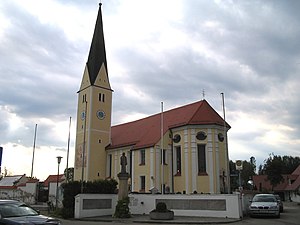
Waidhofen (Bayern) / Geografi
Kirken Mariä Reinigung und Sankt Wendelin
Waidhofen er en købstad i Landkreis Neuburg-Schrobenhausen i Regierungsbezirk Oberbayern, i den tyske delstat Bayern. Den er en del af Verwaltungsgemeinschaft Schrobenhausen.